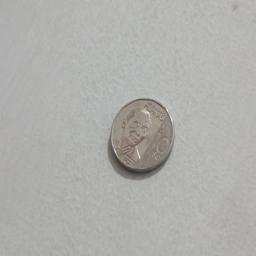
Label: 10_New_Front